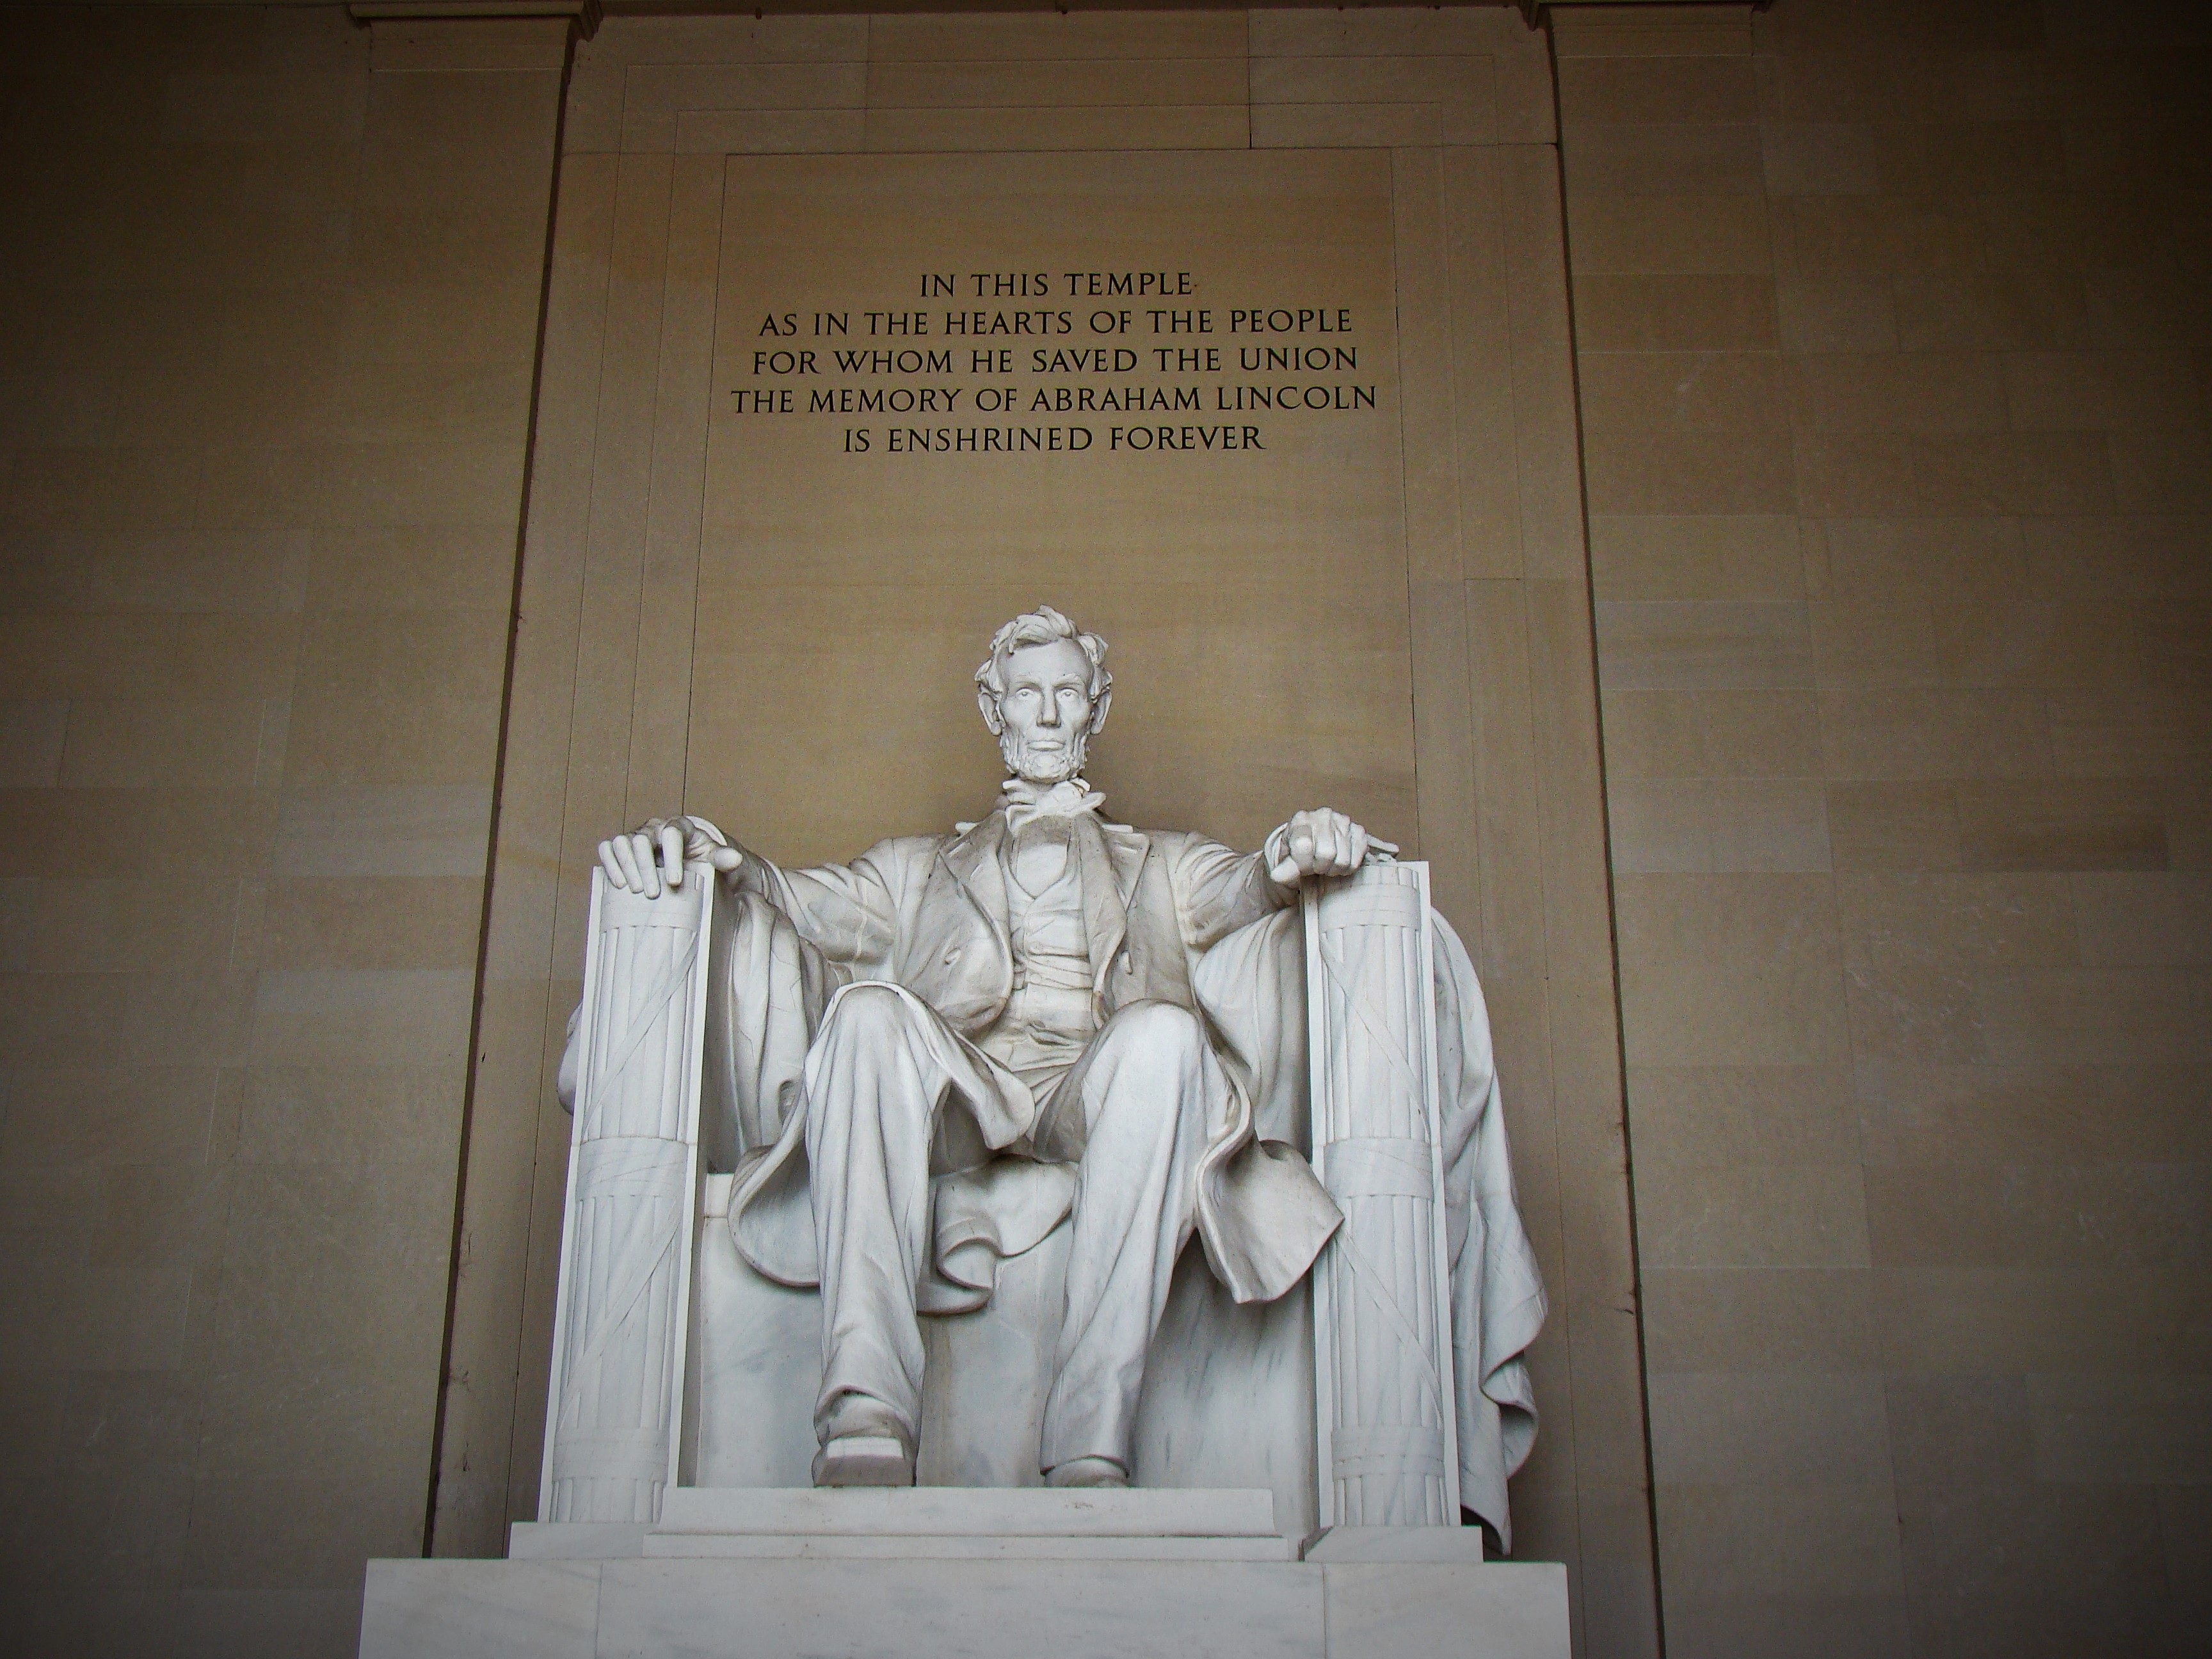
monument, statue, religion, sculpture, art, temple, tourist attraction, carving, washington dc, lincoln memorial, abraham lincoln, ancient history